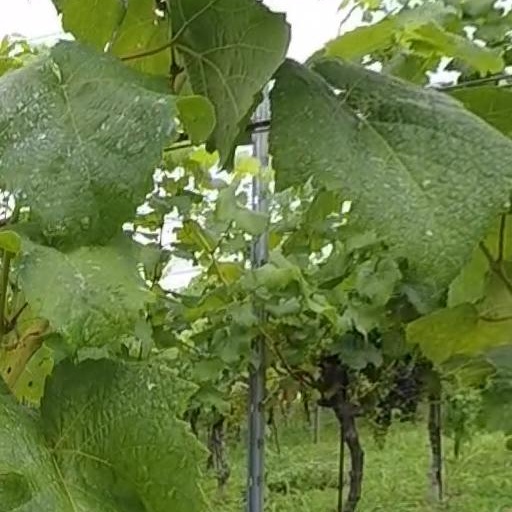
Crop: grape